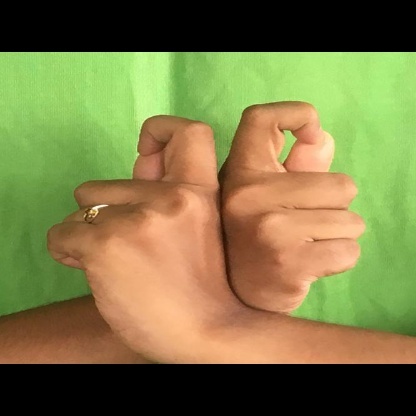
Mudra: Berunda